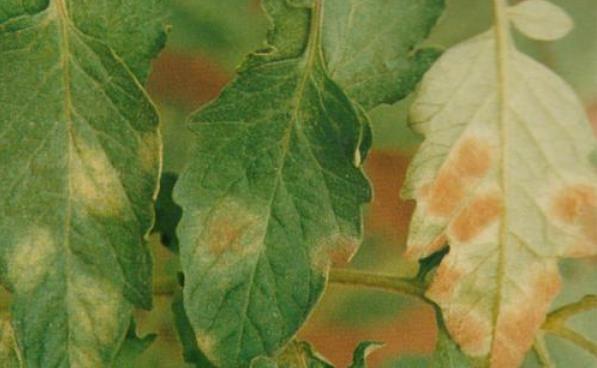
Plant: Tomato
Disease: tomato leaf mold